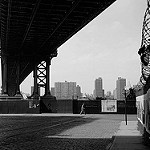
Label: B & W